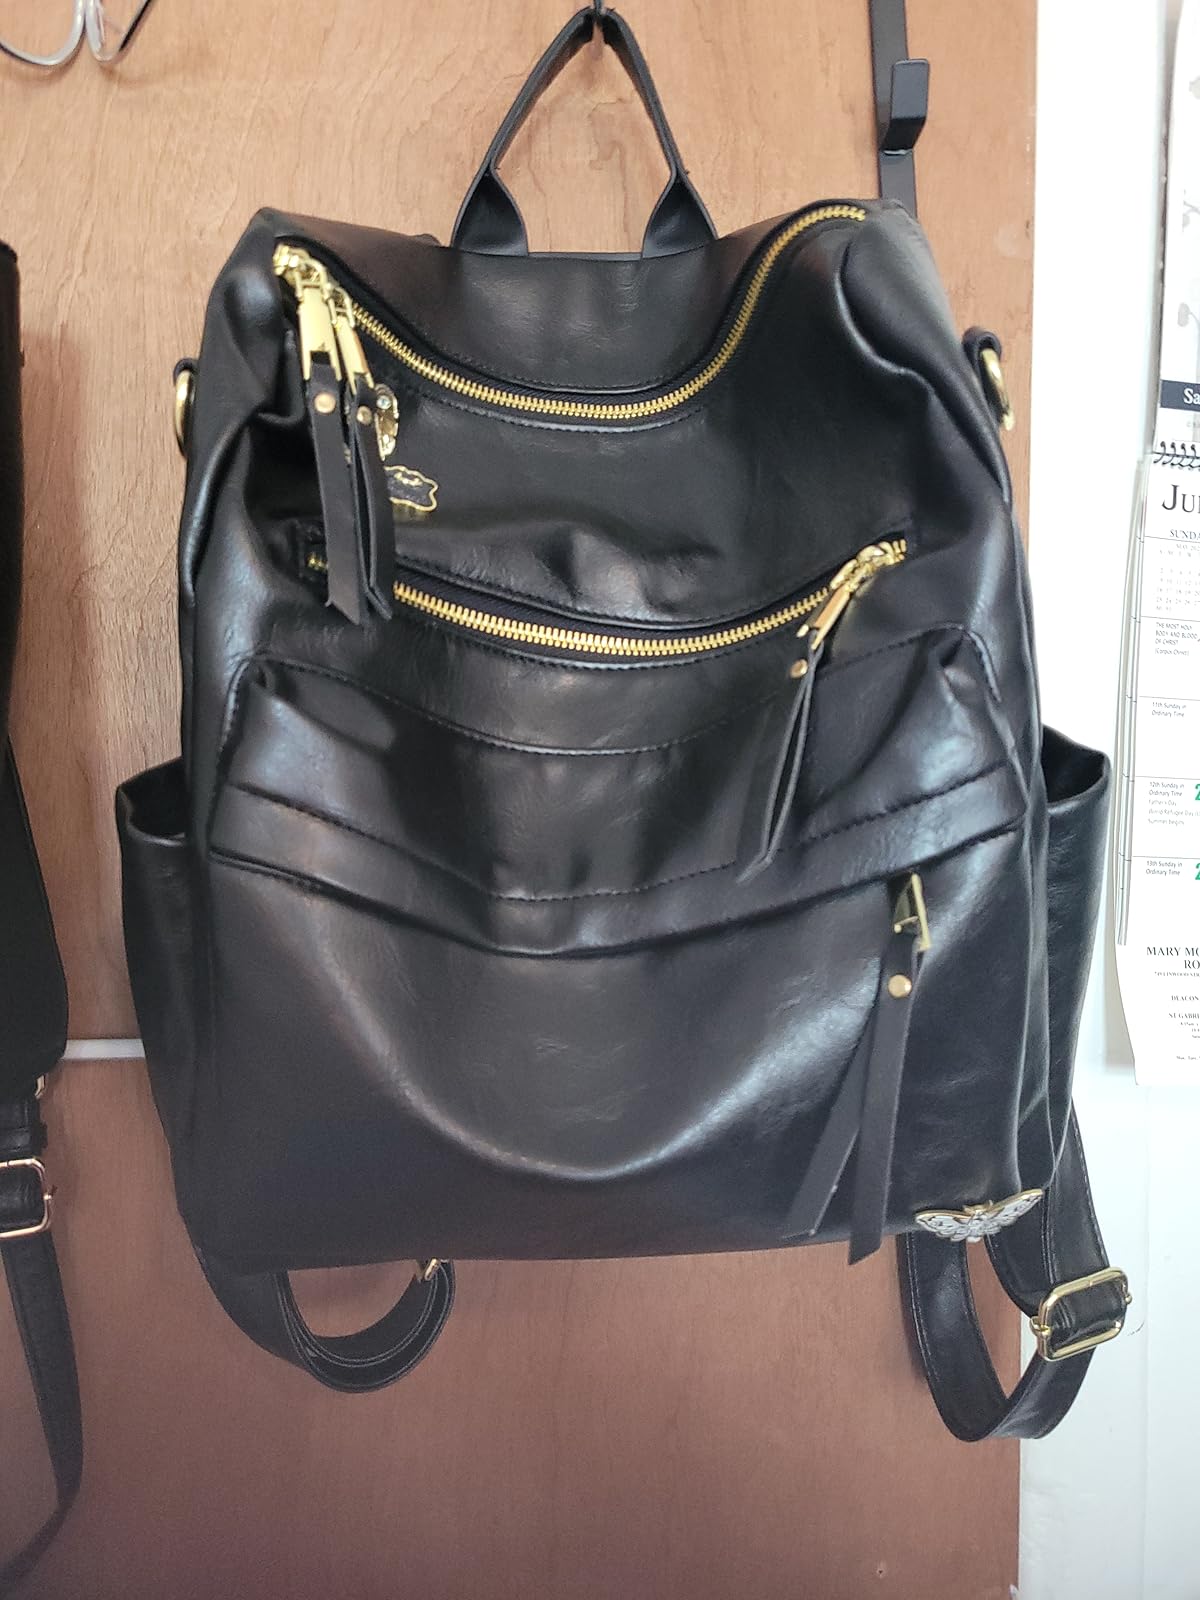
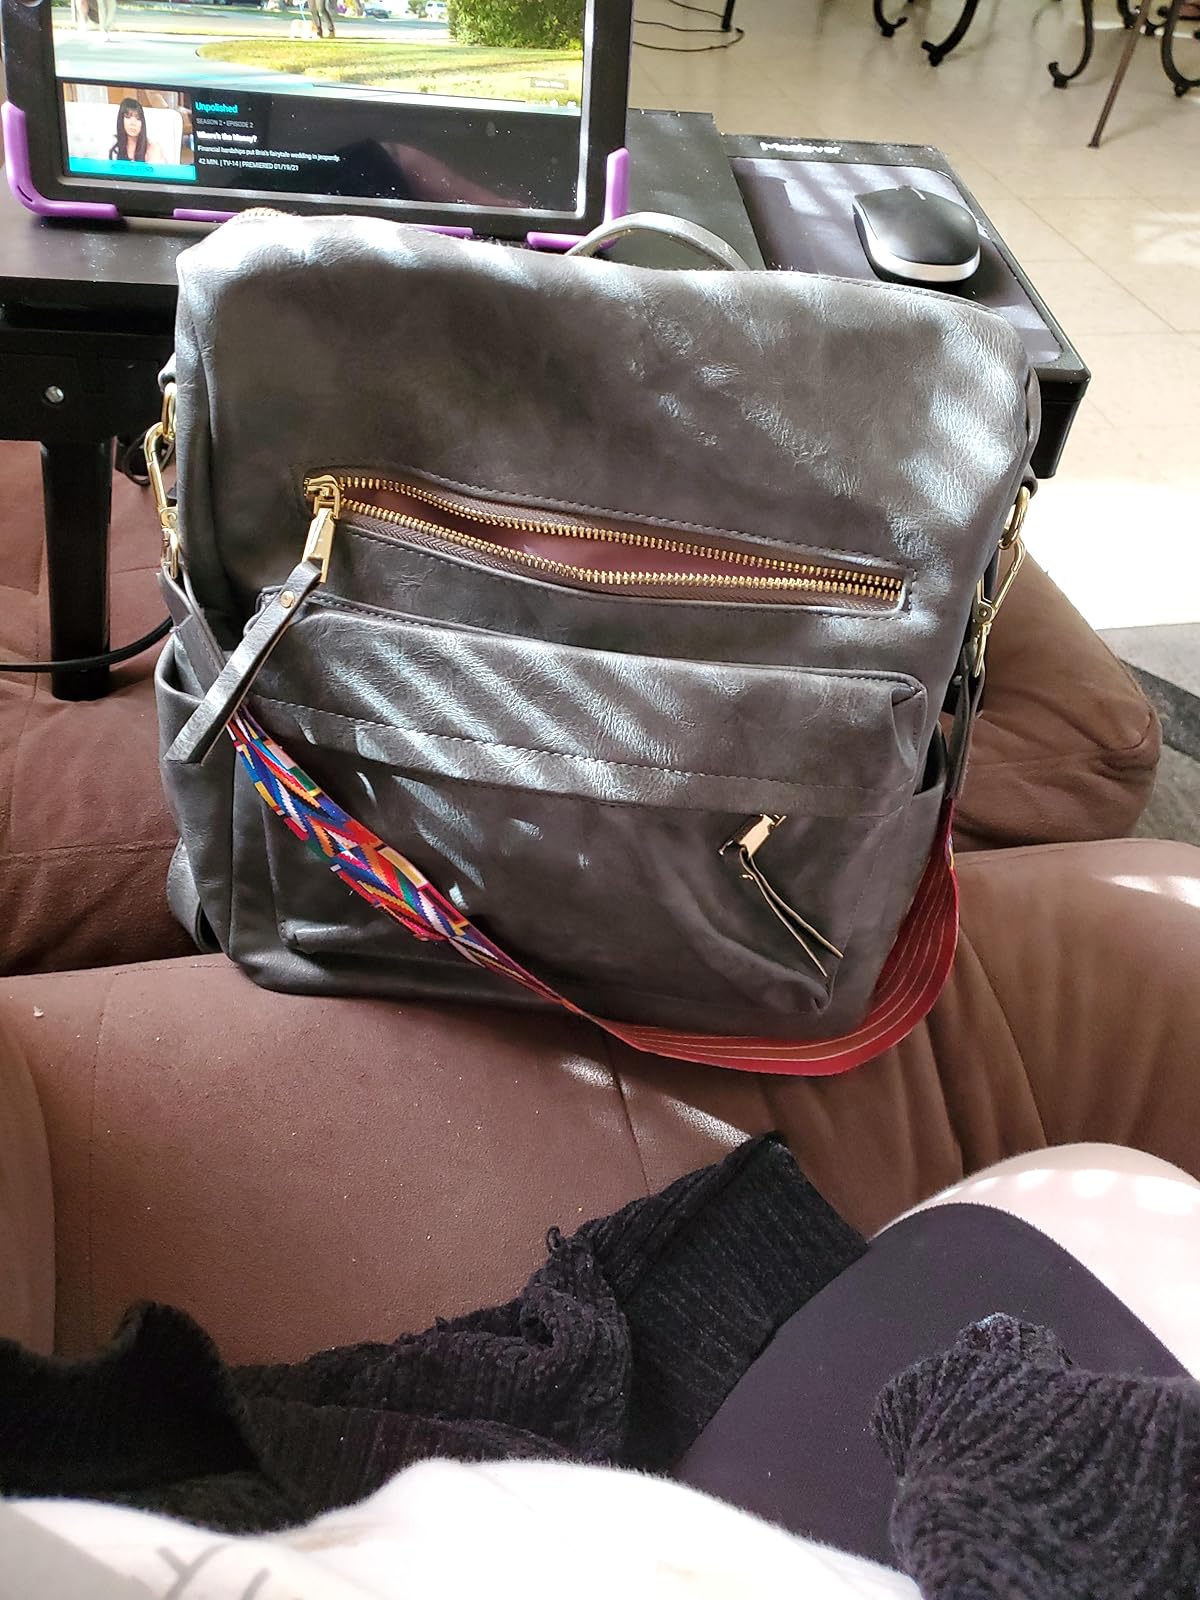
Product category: accessories_handbag
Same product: no